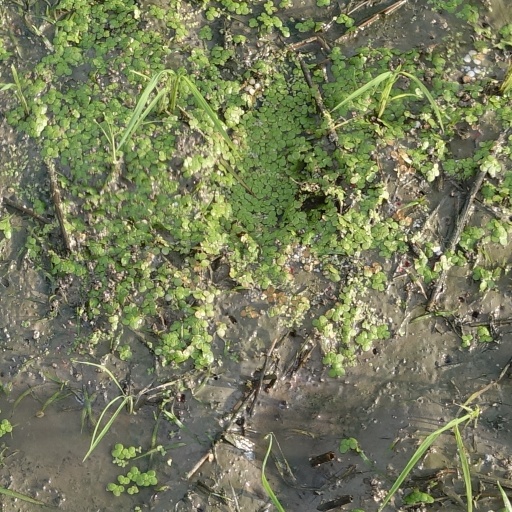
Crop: rice